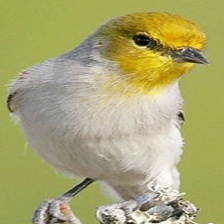
Species: VERDIN
Scientific name: AURIPARUS FLAVICEPS